Carlo Scarpa

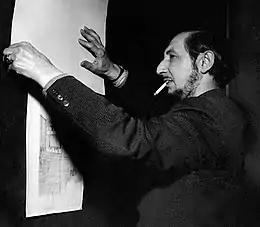
Scarpa studying the drawings of Frank Lloyd Wright in Venice, 1954

Carlo Scarpa (2 June 1906 – 28 November 1978) was an Italian architect and designer. He was influenced by the materials, landscape, and history of Venetian culture, as well as those of Japan. Scarpa translated his interests in history, regionalism, invention, and techniques of artistry and craftsmanship into glass and furniture design.